Fading

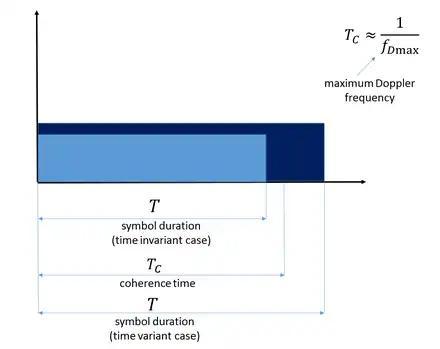

The coherence time of the channel is related to a quantity known as the Doppler spread of the channel. When a user (or reflectors in its environment) is moving, the user's velocity causes a shift in the frequency of the signal transmitted along each signal path. This phenomenon is known as the Doppler shift. Signals traveling along different paths can have different Doppler shifts, corresponding to different rates of change in phase. The difference in Doppler shifts between different signal components contributing to a signal fading channel tap is known as the Doppler spread. Channels with a large Doppler spread have signal components that are each changing independently in phase over time. Since fading depends on whether signal components add constructively or destructively, such channels have a very short coherence time.